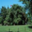
Label: oak_tree